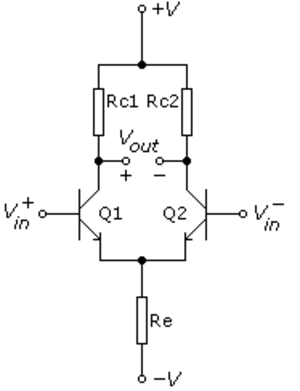
Une paire différentielle est un schéma électrique remarquable : ce circuit constitue l'étage de base d'un amplificateur différentiel, tel que beaucoup d'amplificateurs audio, et la majorité des amplificateurs opérationnels.